Stephen E. Ambrose

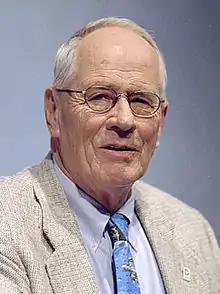
Ambrose in August 2001

Stephen Edward Ambrose (January 10, 1936 – October 13, 2002) was an American historian, academic, and author, most noted for his books on World War II and his biographies of U.S. presidents Dwight D. Eisenhower and Richard Nixon. He was a longtime professor of history at the University of New Orleans and the author of many bestselling volumes of American popular history.